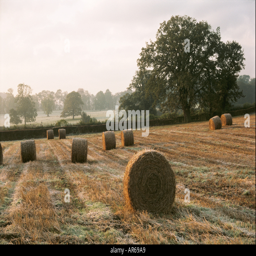
bales scattered over a field the sun casting long weak shadows